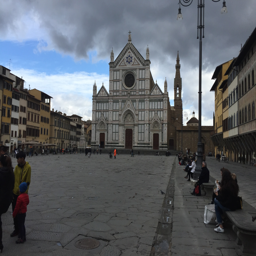
i bet interesting things get done in this square outside the church .